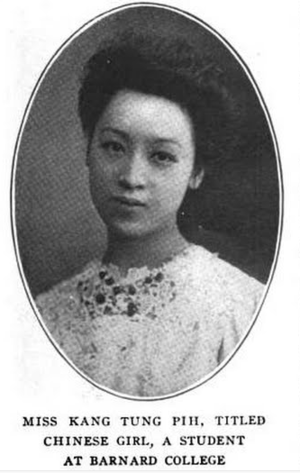
Kang Tongbi, aussi connu sous son nom de plume Kang Tung Pih, est une figure politique et réformiste féministe chinoise. Elle est la fille de Kang Youwei.